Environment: real
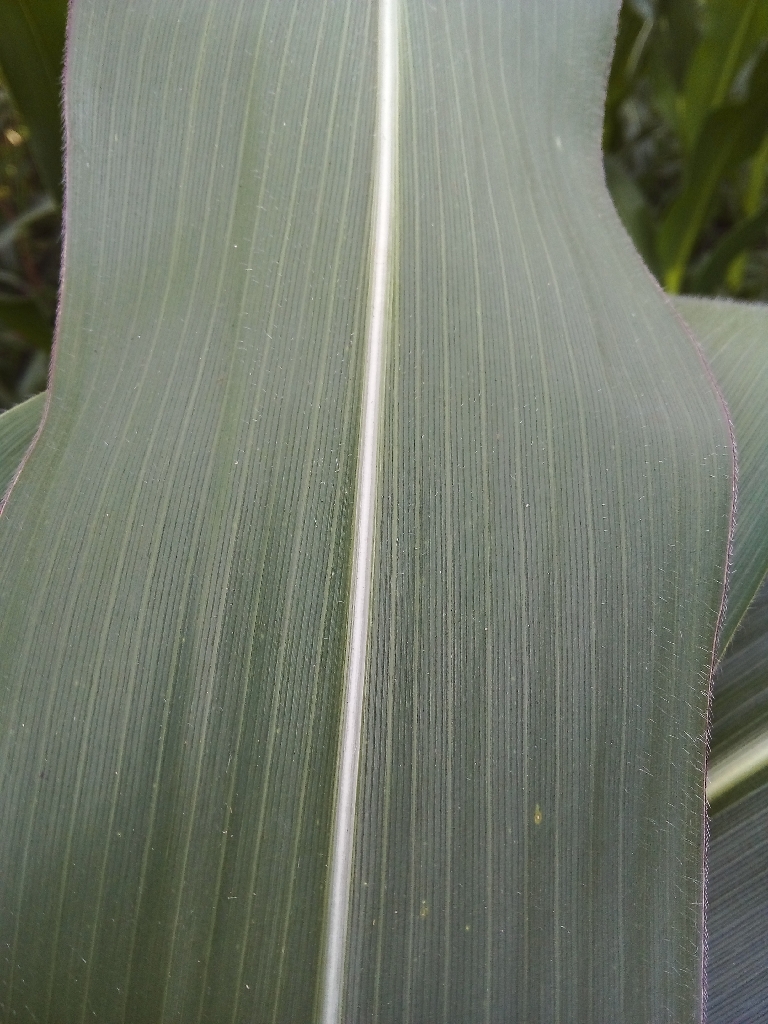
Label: healthy